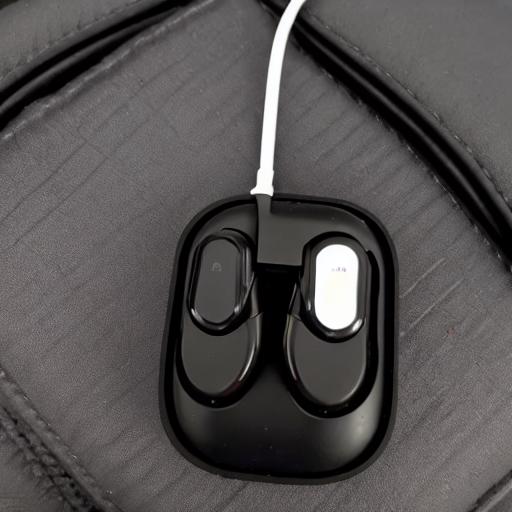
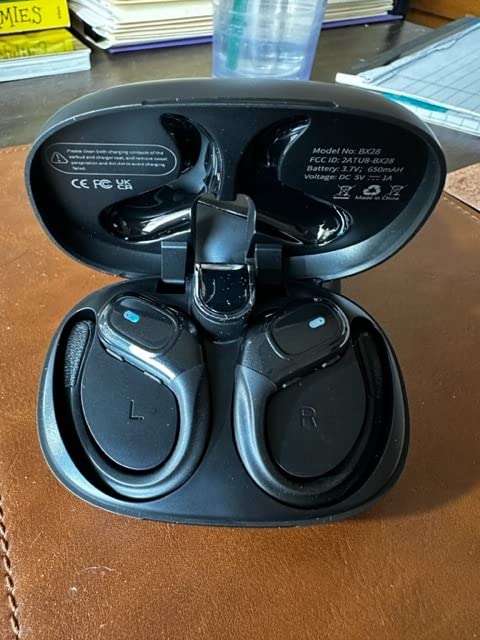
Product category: earbuds
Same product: no